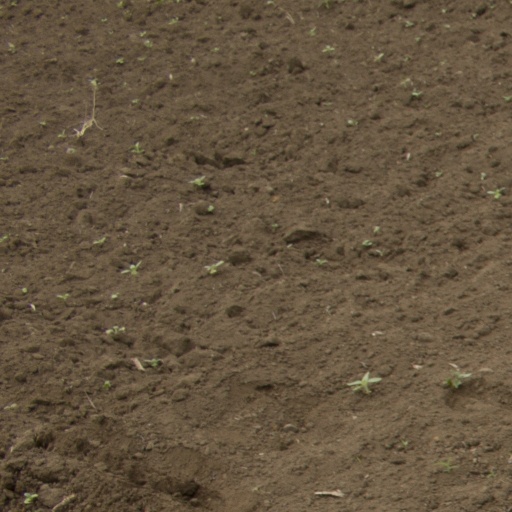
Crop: Jerusalem artichoke